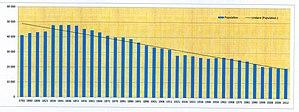
Evolution de la population des communes adhérantes à la communauté de commune du Pays Châtillonnais
La communauté de communes du Pays châtillonnais se situe dans le département français de la Côte-d'Or.